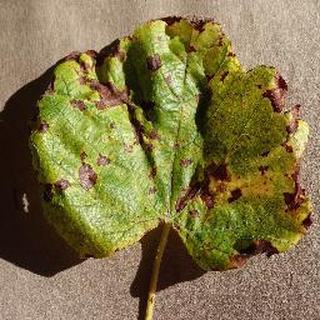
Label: grape_leaf_blight